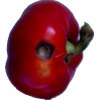
Label: red_pepper